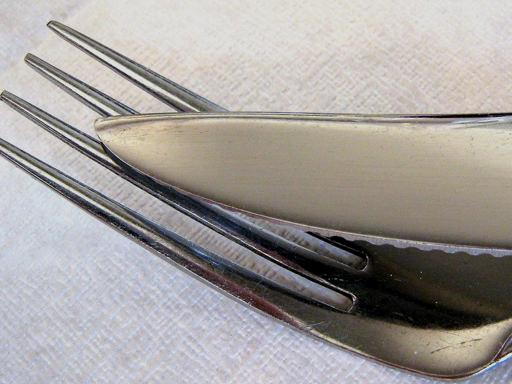
Material: metal